Williamsburg, Brooklyn

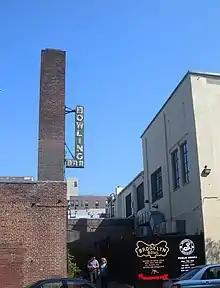
A local bowling center also presents musical performances

The first artists moved to Williamsburg in the 1970s, drawn by the low rents, large floor area, and convenient transportation. This continued through the 1980s and increased significantly in the 1990s as earlier destinations such as SoHo and the East Village became occupied by wealthier populations. In the 1990s a generation of interdisciplinary artists known as the Brooklyn Immersionists began to focus their fusion of art and music in Williamsburg's streets, rooftops and industrial warehouses near the waterfront. The social and environmental engagement of the Immersionists was discussed in major arts journals and media, including "The Drama Review, Flash Art, Wired, The New York Times, The New Yorker, Domus," The Guggenheim Museum CyberAtlas", Die Zeit," "Newsweek," and "Fuji Television". At least four major art history books have included artists from the Immersionist movement.